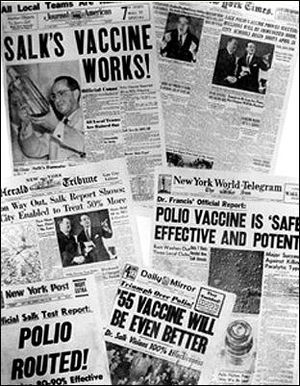
Polio / Polioepidemien i Danmark 1952-1953
Jonas Salks udvikling af en succesfuld vaccine mod den frygtede virussygdom trak de helt store overskrifter i 1955
"Polio forårsages af Poliovirus. Det er en alvorlig, smitsom virussygdom i hjerne og rygmarv, og infektion kan medføre total lammelse i løbet af få timer. Etymologi: Græsk, poliomyelitis betyder ""betændelse i den grå marv"" med henvisning til at der er tale om en sygdom i rygmarvens grå substans. Sunde og raske mennesker bliver sjældent syge, når de smittes med poliovirus, hvilket betyder, at smitten bliver spredt ret let. Nogle oplever kun svage influenzalignende symptomer. Normalt udgør disse to grupper tilsammen 95 % af alle polioinfektioner. Af de sidste 5 % udvikler: